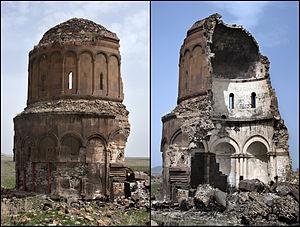
Cet article recense les sites concernés par l'observatoire mondial des monuments en 1998.
Cet article recense les sites concernés par l'observatoire mondial des monuments en 2000.
Cet article recense les sites concernés par l'observatoire mondial des monuments en 1996.